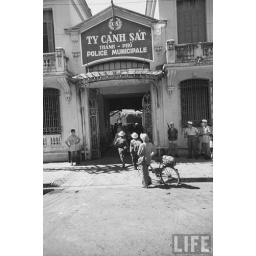
65l People standing near government building shortly before Communist takeover of city from the French. Oct 1954